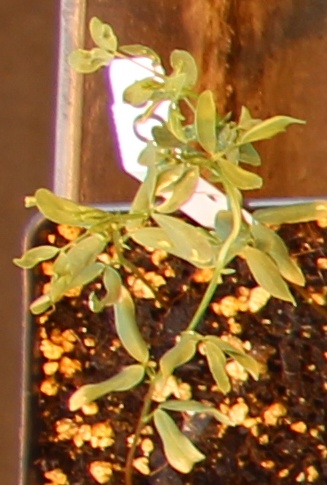
Label: Lentil